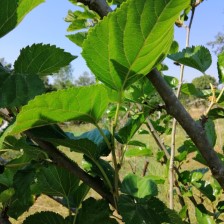
Variety: Buriram60